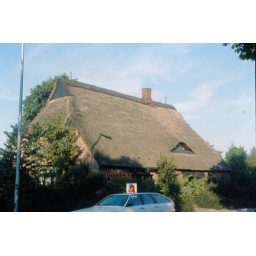
The thatched roof building is a drugstore near the Traulsens' house.